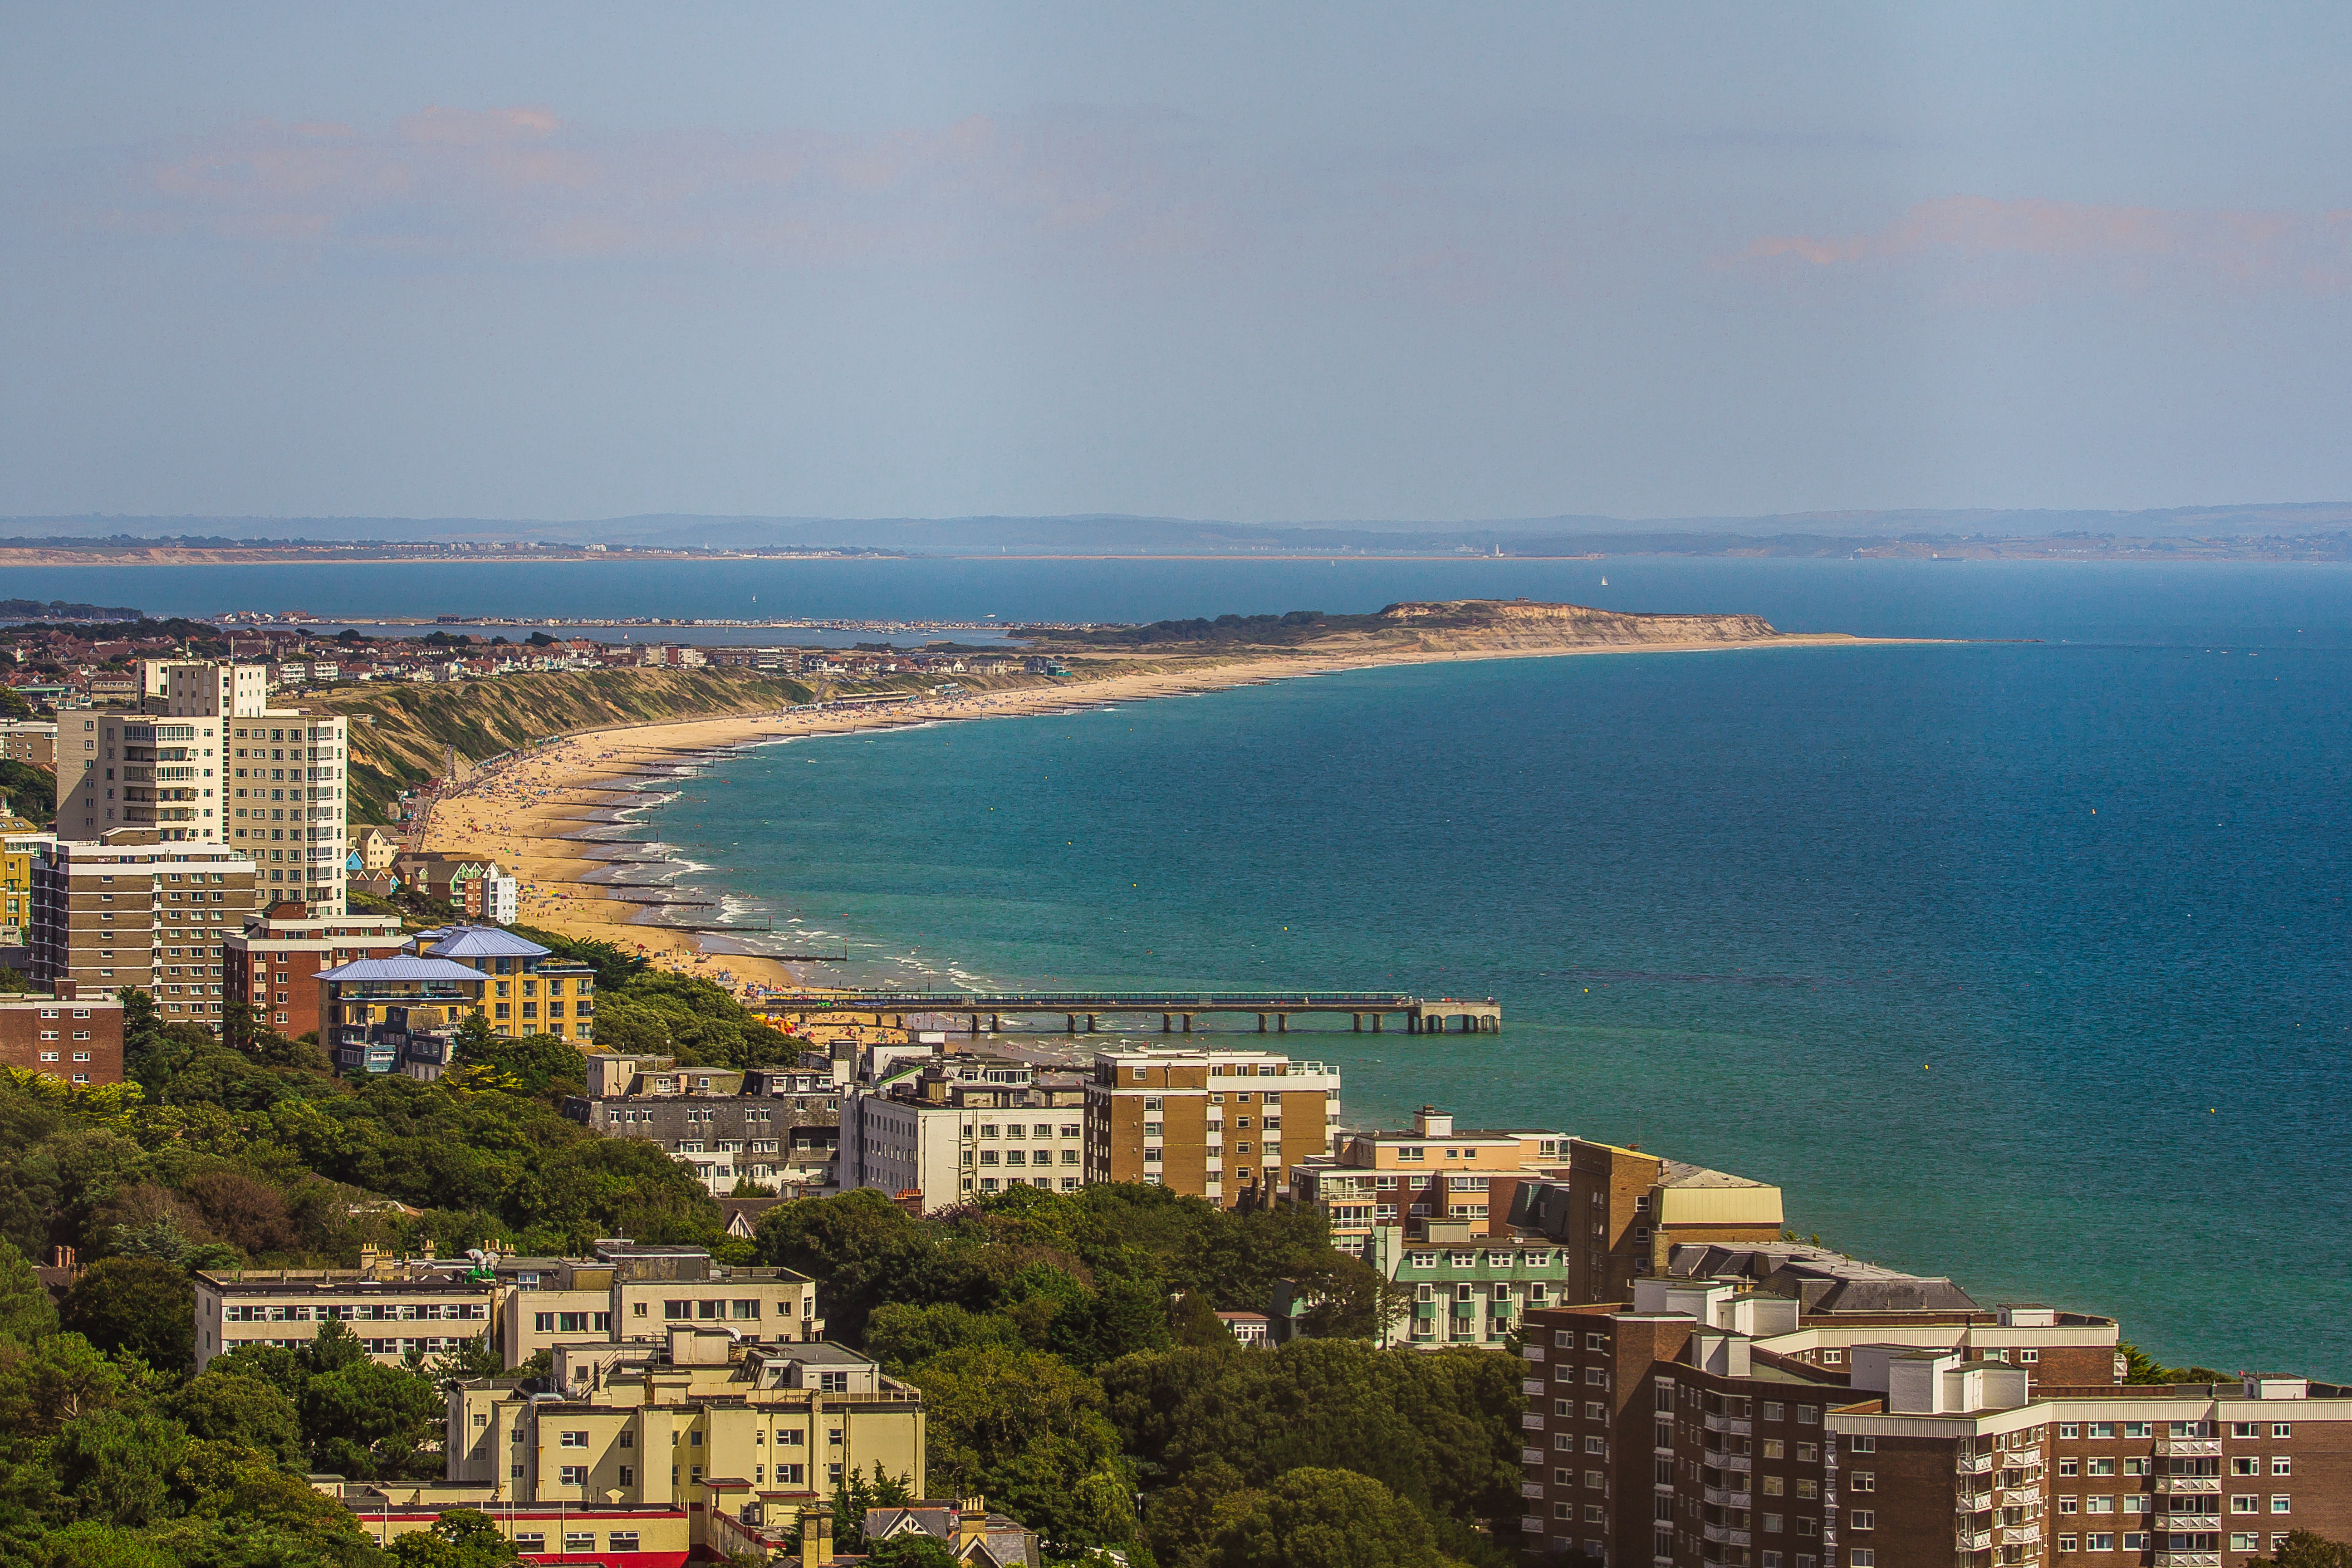
beach, sea, coast, ocean, horizon, skyline, town, cityscape, vacation, dusk, tower, bay, harbor, terrain, body of water, cape, bournemouth, aerial photography